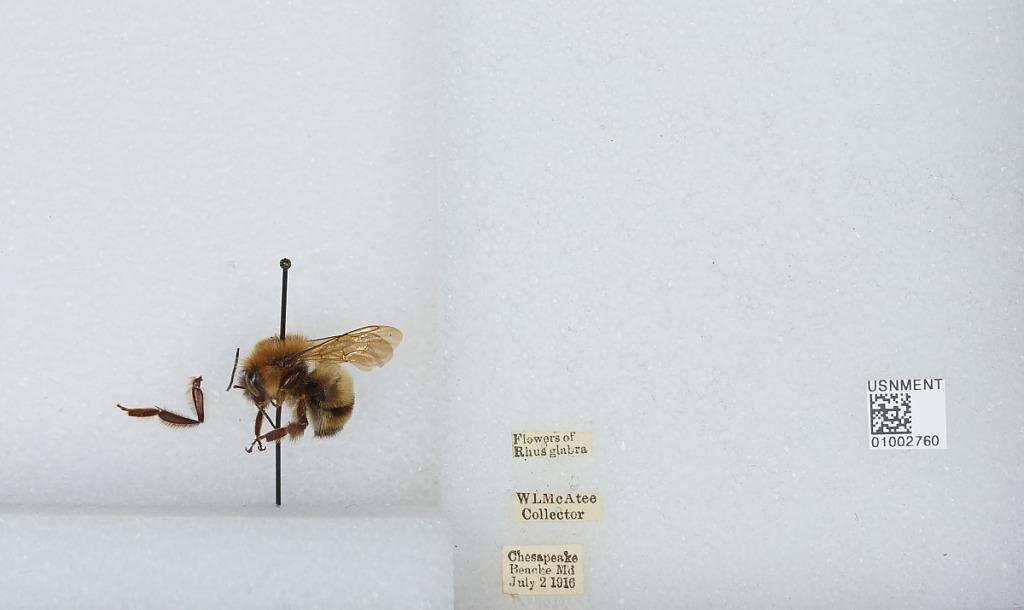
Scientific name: Bombus (Pyrobombus) bimaculatus Cresson
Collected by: W. McAtee
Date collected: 1916-7-2
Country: United States
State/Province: Maryland
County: Calvert
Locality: Chesapeake Beach
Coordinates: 38.695, -76.5361